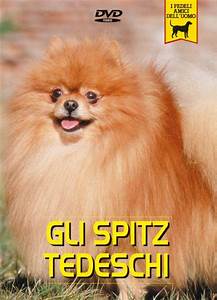
Label: cane